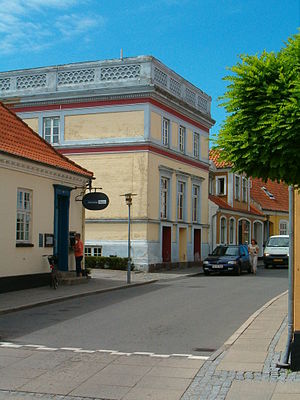
Villa Marina (Nysted)
Villa Marina 2010
Villa Marina er et hus i italiensk-inspireret stil på hovedgaden i Nysted. Huset er opført i 1877-1878 som sommerbolig for den norske digter Andreas Munch og hans hustru Amalia. Huset har på den tid virket som et yderst eksotisk indslag i en lille provinsby, hvor det efter alt at dømme kun var kirken, rådhuset og skolen, der havde mere end én etage.